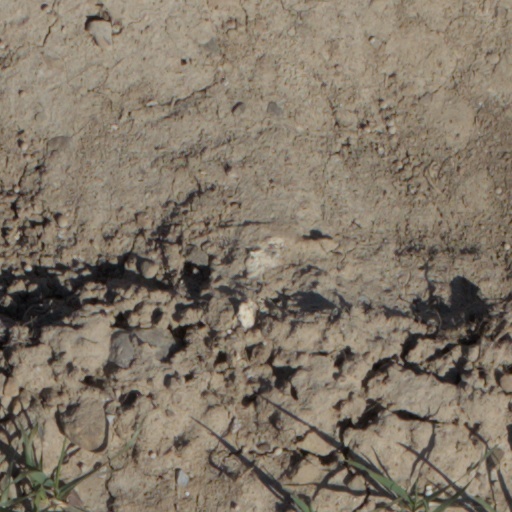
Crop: wheat